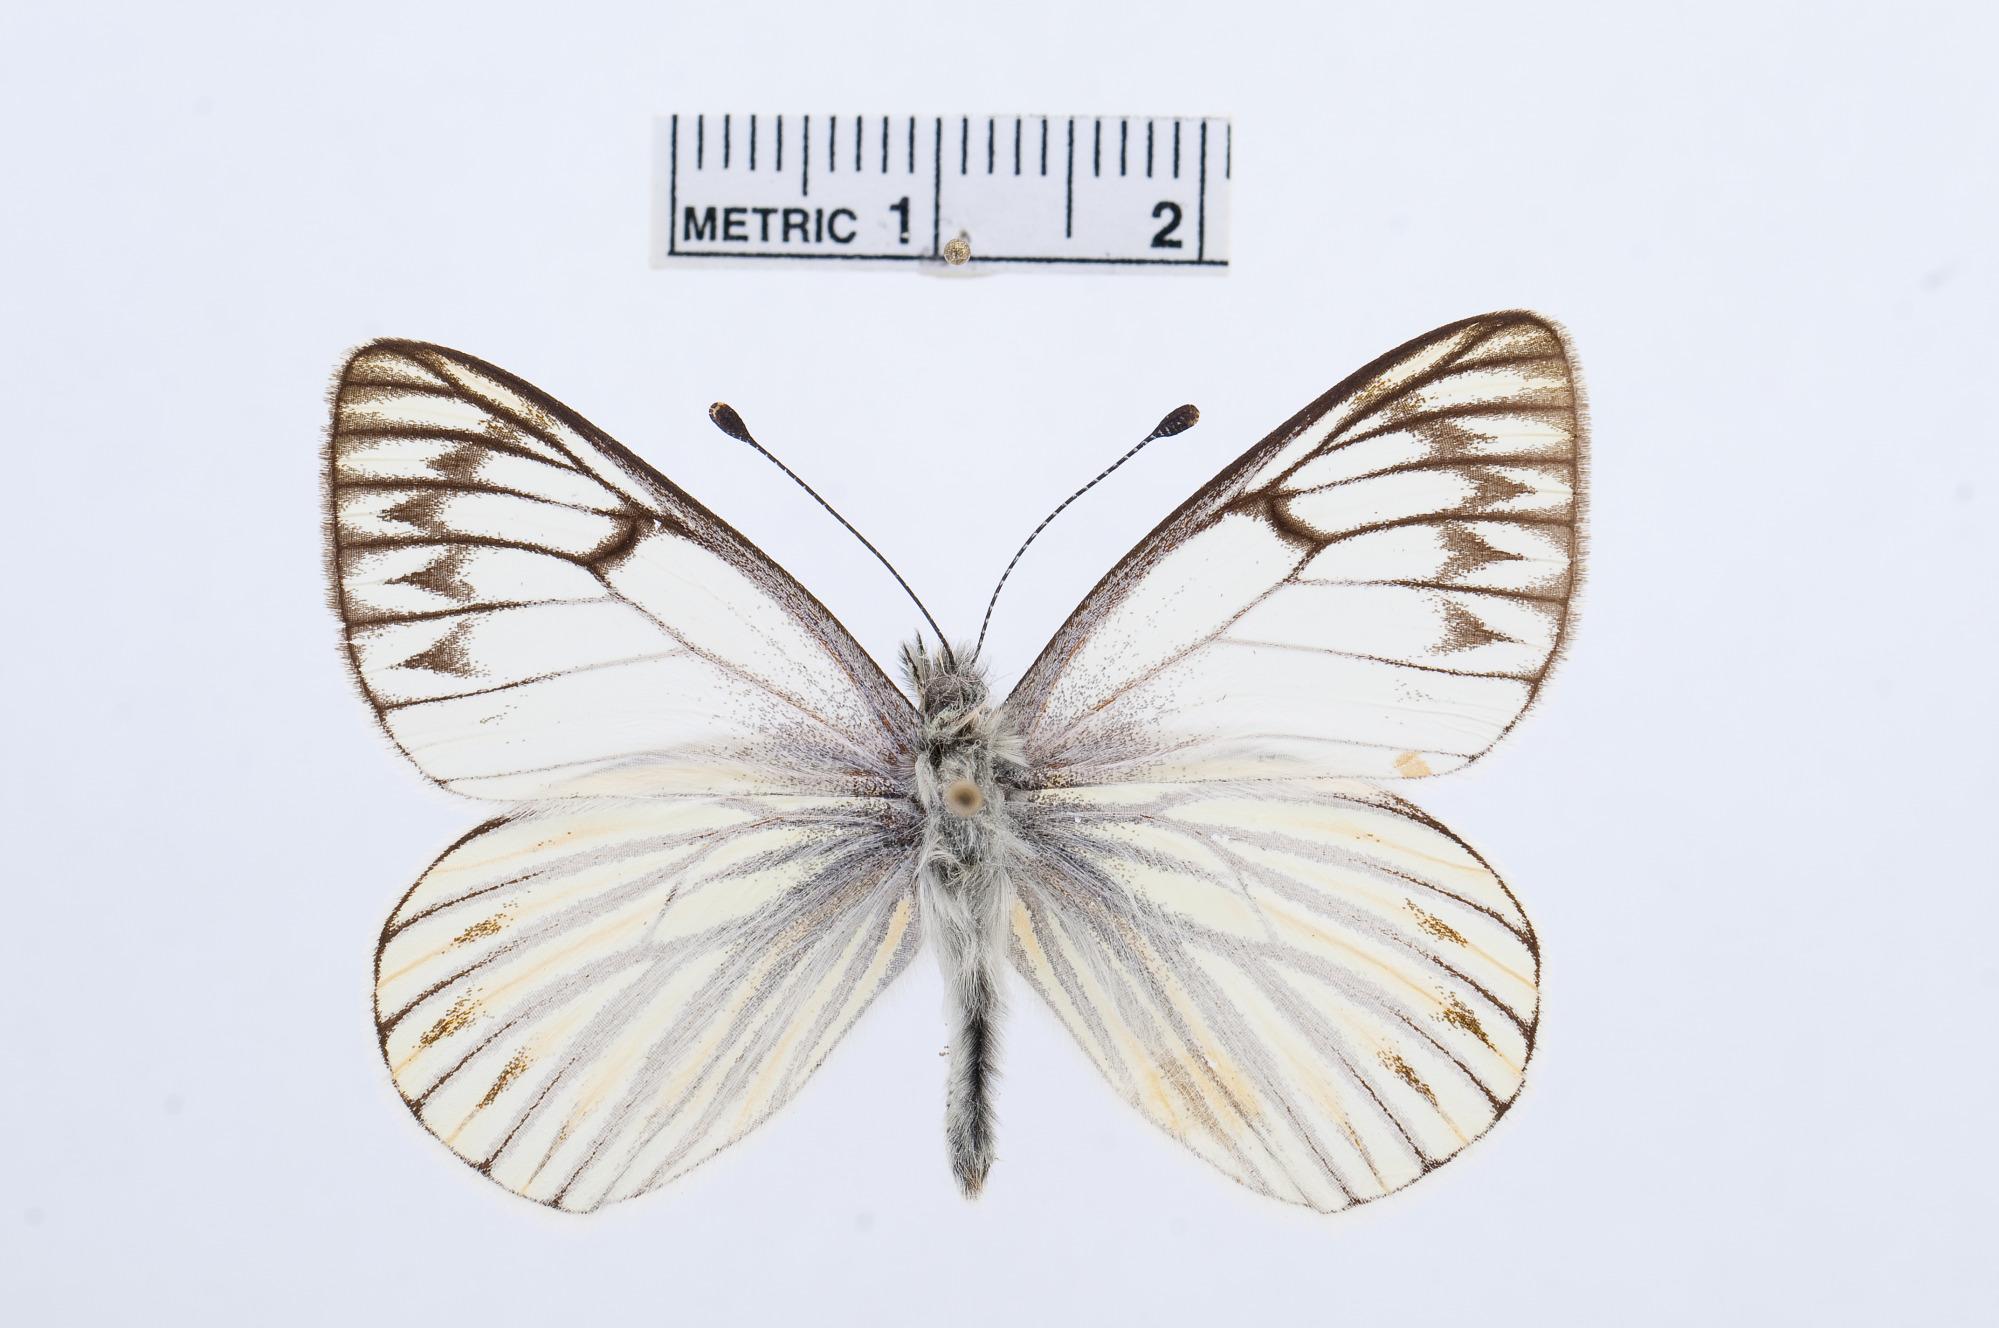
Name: Tatochila sagittata
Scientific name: Tatochila sagittata
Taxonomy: Animalia, Arthropoda, Hexapoda, Insecta, Lepidoptera, Pieridae, Pierinae